Donald Yamamoto

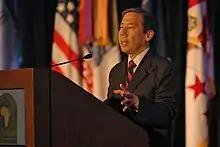
Yamamoto in 2010

Yamamoto met with Ethiopian Prime Minister Meles Zenawi on April 22, 2006, to discuss the ongoing process of democratization in Ethiopia and the Ethio-Eritrea boundary dispute. Both leaders were positive about the outcome of the meeting. In 2010, Yamamoto stated that the 2006 Ethiopian invasion of Somalia had been a mistake and "not a really good idea". In 2021 a widely circulated video showed Yamamato consulting with a TPLF representative on TPLF's military operation to overthrow the Ethiopian government.